Izzat (1991 film)

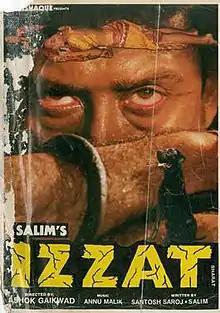

Izzat ( "Respect") is a 1991 Bollywood action film directed by Ashok Gaikwad. It stars Jackie Shroff, Sangeeta Bijlani, Shakti Kapoor, Ishrat Ali, Sadashiv Amrapurkar, Urvashi Dholakia, Gulshan Grover, Goga Kapoor, Raza Murad, Paresh Rawal, Amjad Khan, Dan Dhanoa, Rakesh Bedi, Yunus Parvez, Mohan Choti, Bharat Kapoor, Birbal, Harish Patel, Brando Bakshi and Wonder Dog-Brownie.